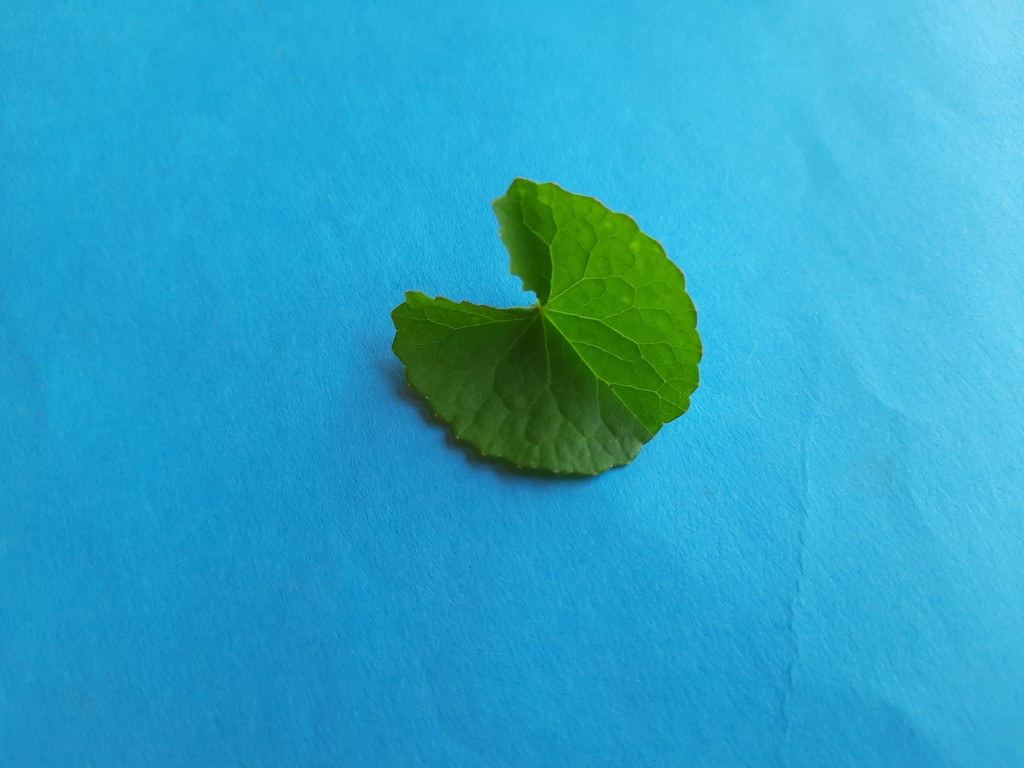
Label: Healthy